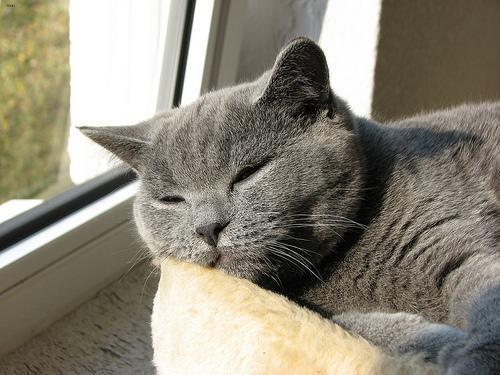
British Shorthair